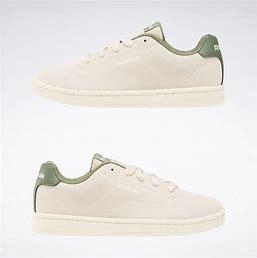
Brand: Reebok
Model: Royal Complete CLN 2